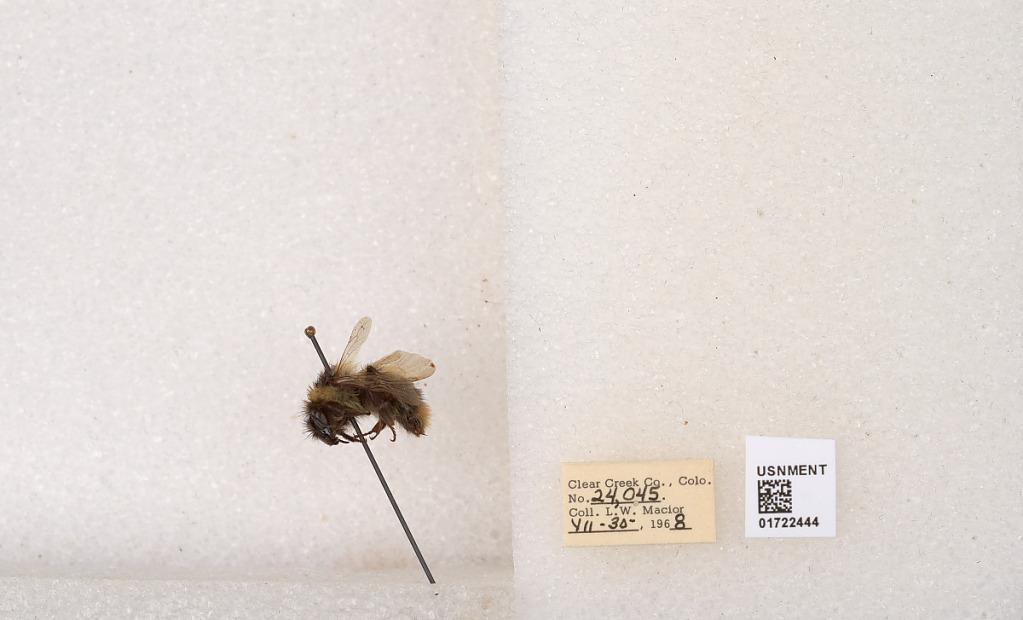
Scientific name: Bombus kirbyellus
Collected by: L. Macior
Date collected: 1968-7-30
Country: United States
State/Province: Colorado
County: Clear Creek
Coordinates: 39.6891, -105.644